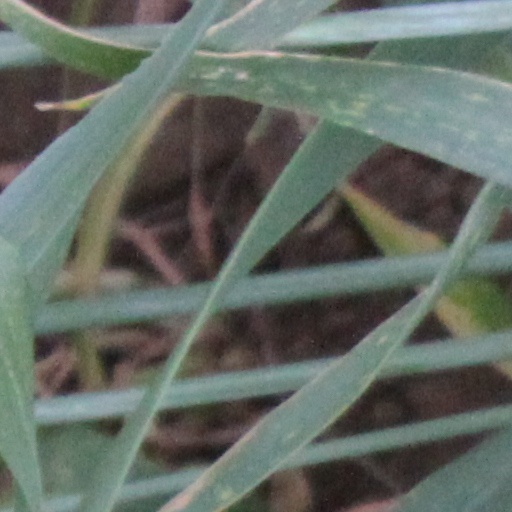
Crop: wheat